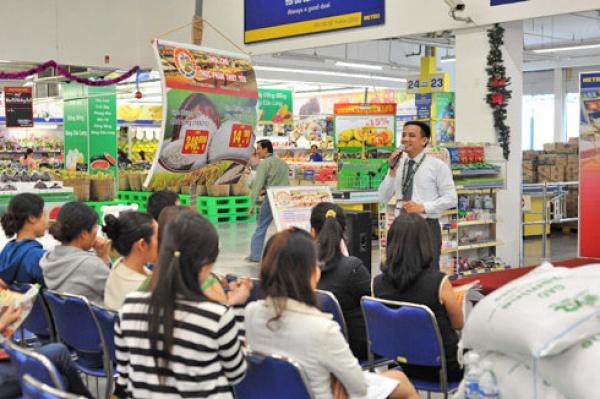
có một người đàn ông đang cầm micro và đứng trước một đám đông